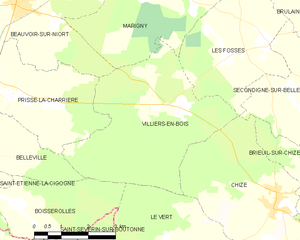
Carte des communes françaises Villiers-en-Bois